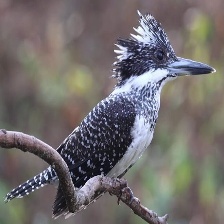
Species: CRESTED KINGFISHER
Scientific name: MEGACERYLE LUGUBRIS